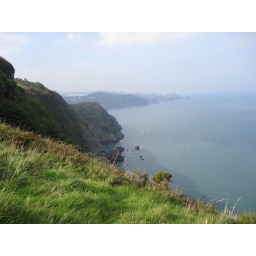
water near hill